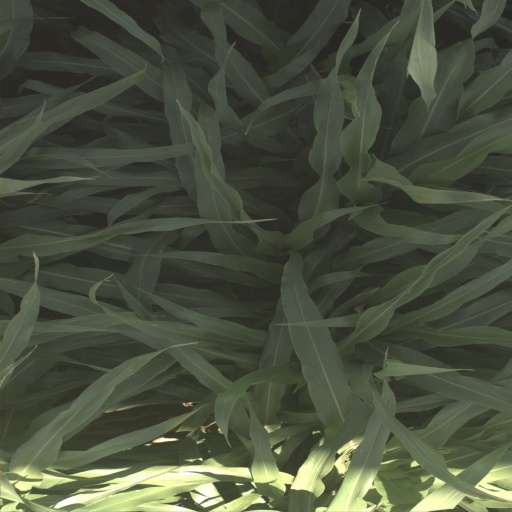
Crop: sorghum